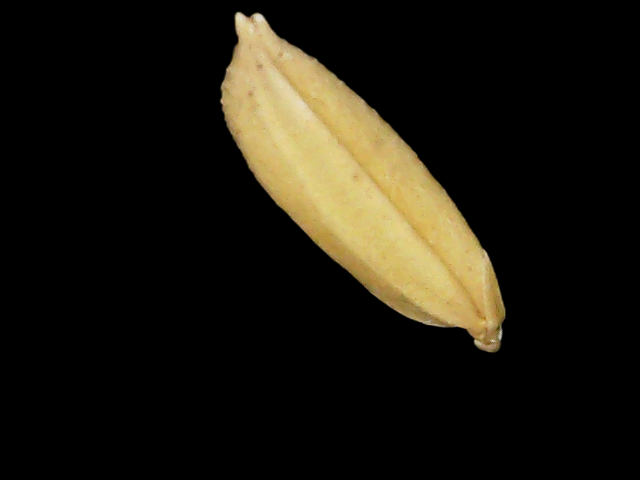
Rice variety: Binadhan24